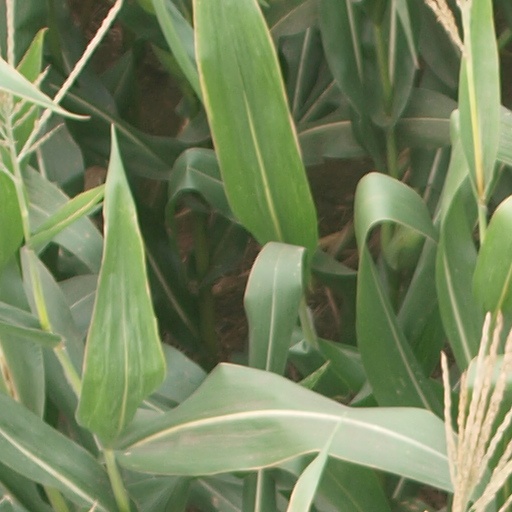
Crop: maize; corn